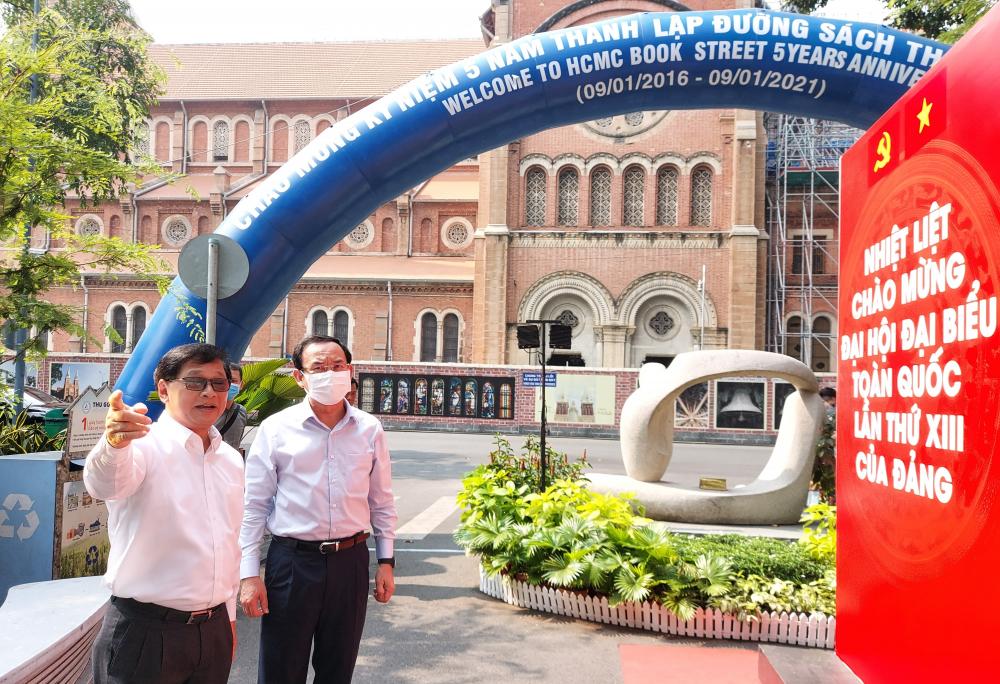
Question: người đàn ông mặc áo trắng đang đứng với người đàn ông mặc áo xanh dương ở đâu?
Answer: ở cổng chào của đường sách